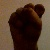
The image shows a hand gesture representing the letter 'S' in Indian Sign Language.